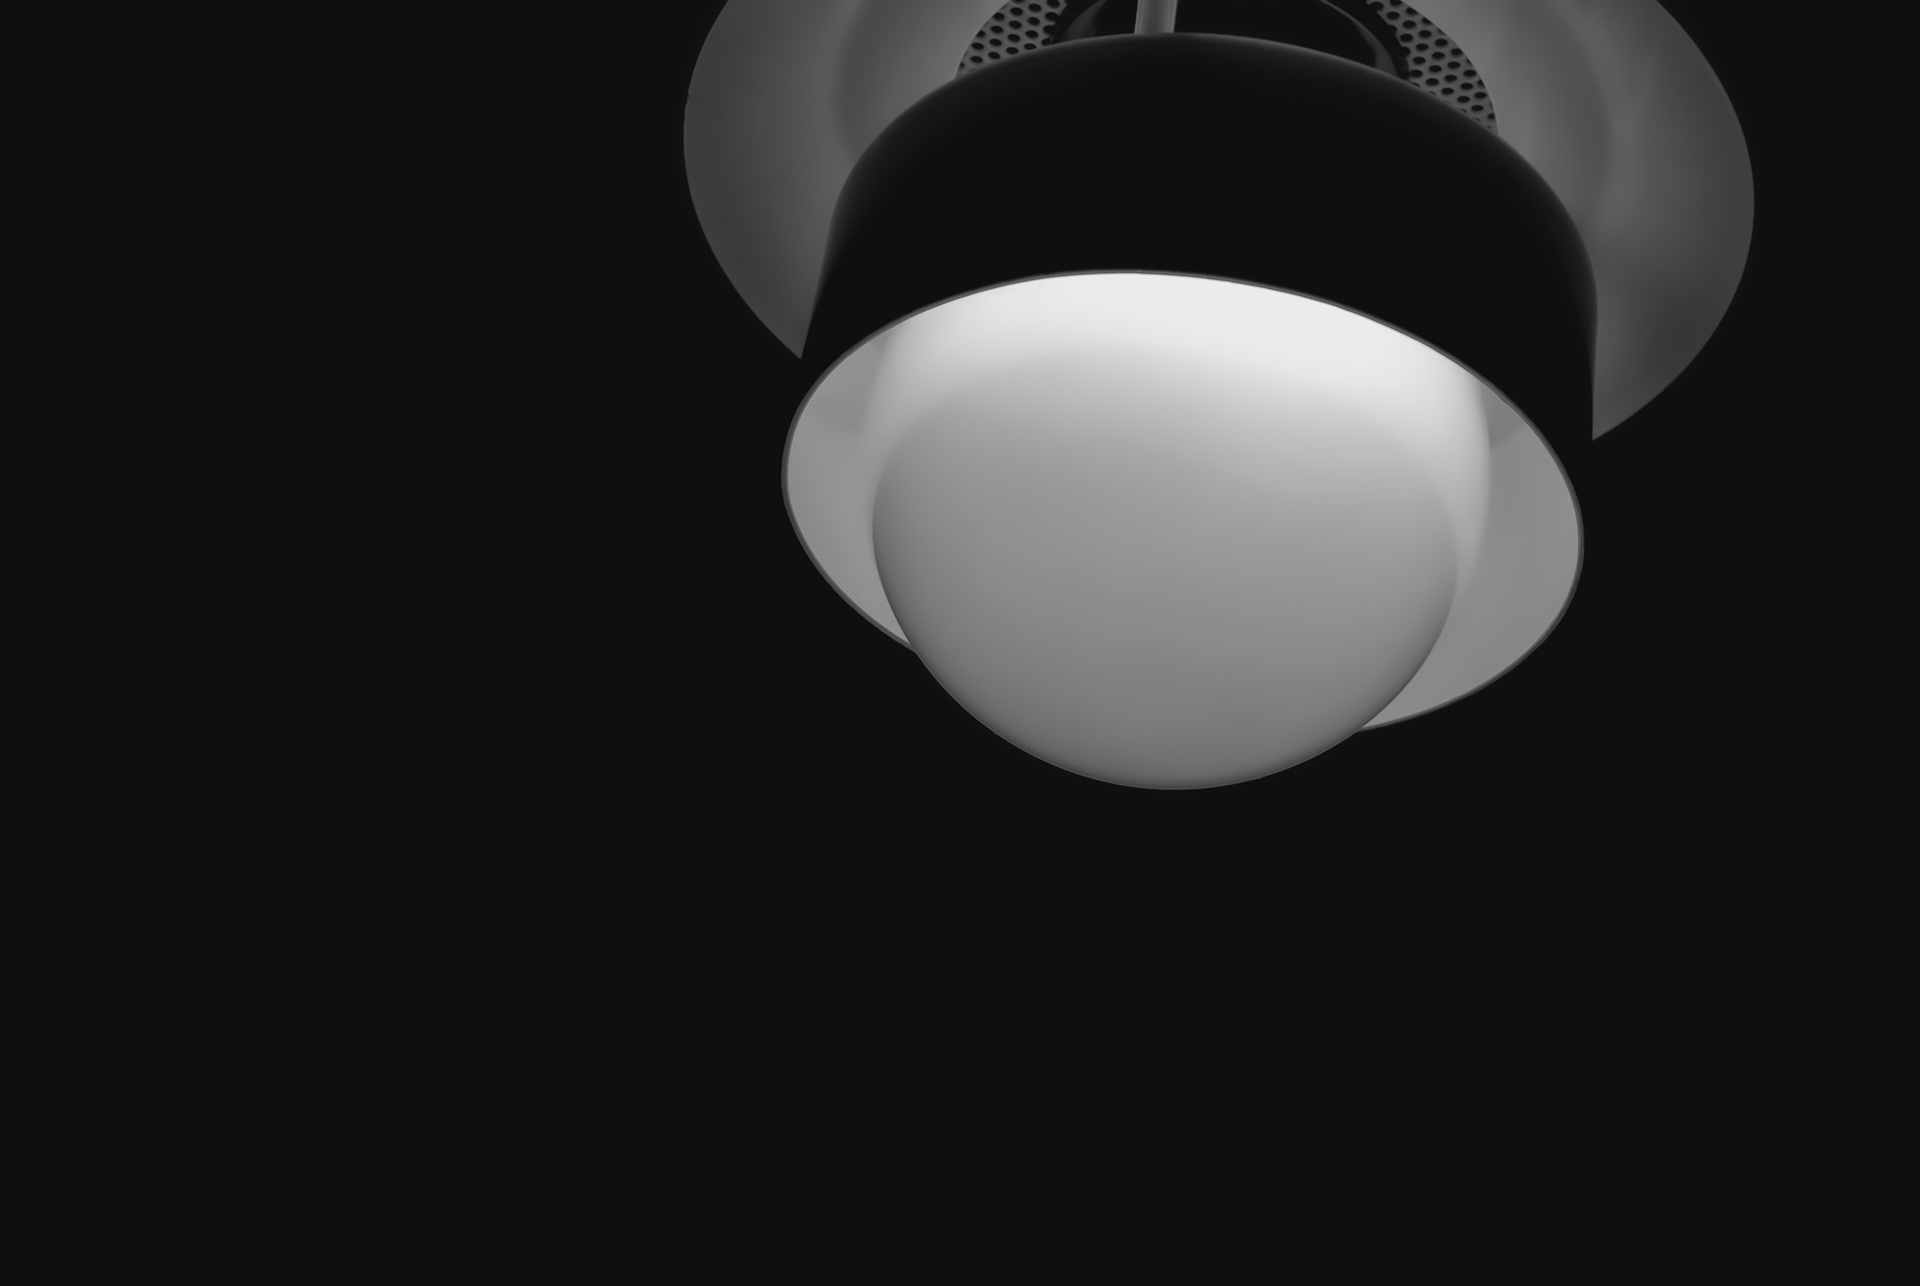
light, black and white, white, night, interior, dark, bulb, contrast, lamp, black, lighting, circle, light fixture, sphere, copy space, incandescent light bulb